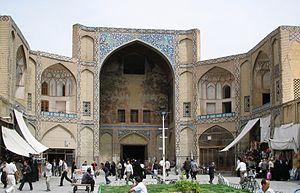
L’appellation art safavide regroupe la production artistique qui a eu lieu en Perse durant la dynastie éponyme, entre 1501 et 1722. Elle marque un apogée dans l’art du livre et de l’architecture persans alors que les arts mineurs tels que la céramique, l’art du métal ou le verre ont plus ou moins tendance à péricliter. Bien que nourri de culture persane, l’art safavide est fortement influencé par les cultures turkmène, chinoise, ottomane et occidentale.
La porte Qeyssarié est une porte historique à l'entrée principale du bazar d'Ispahan et du bazar Qeyssarié à l'Ispahan en Iran. La porte Qeyssarié eut à l'origine 3 étages, mais le troisième étage fut démoli plus tard.
Cette liste recense les constructions historiques de la province d'Ispahan.
Le bazar est un marché ou un ensemble de magasins où biens et services sont disponibles à la vente et à l'achat. Le souk arabe en est son équivalent. Bazar vient du vieux-persan vāzār. Le mot a ensuite été transmis dans les pays arabes, la Turquie ottomane, l'Europe, l'Inde et même la Chine par les échanges commerciaux entre la Perse et ces régions depuis l'Antiquité.
Le grand bazar d'Ispahan est un des plus grands bazars d'Iran. Il est situé à Ispahan entre la place Naghch-e Djahan et la mosquée du vendredi.